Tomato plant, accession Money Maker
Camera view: tilt-top (135 deg); turntable rotation: 330 degrees
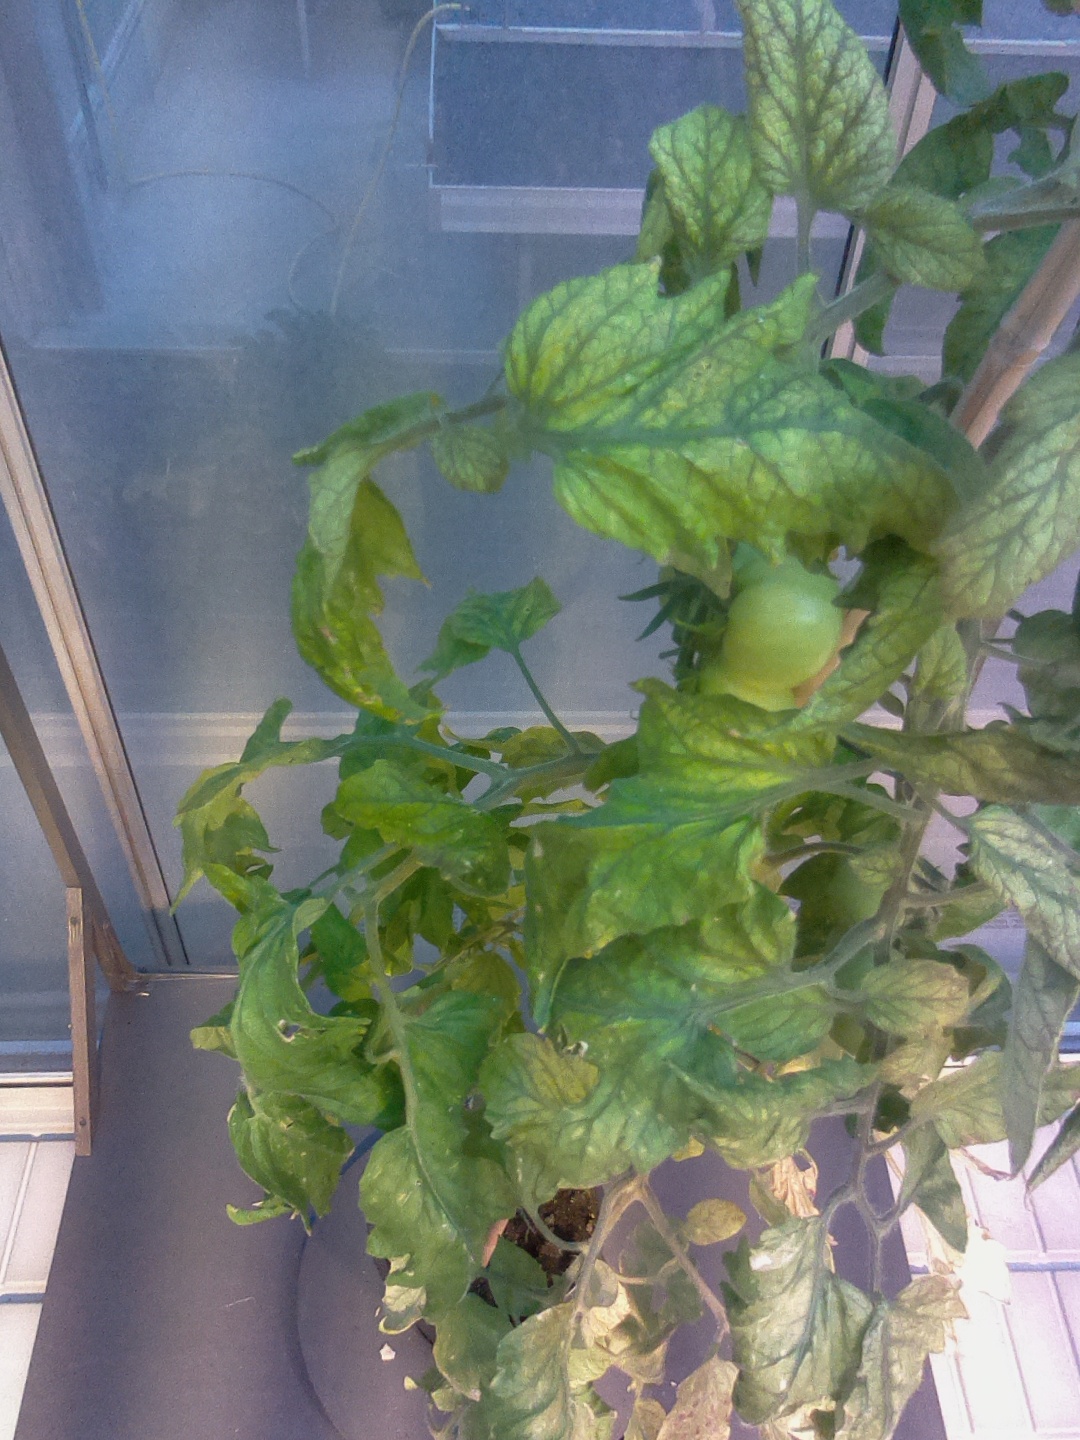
BBCH growth stage 81: 10%-20% of fruits show typical fully ripe color